The Very Eye of Night

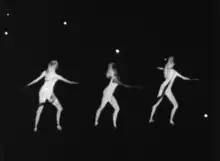
Stills from "The Very Eye of Night"

The Very Eye of Night is 1955 American experimental silent short film written and directed by Maya Deren. Made in collaboration with Metropolitan Opera Ballet School, the film was shot in black-and-white in the 16 mm format, and is projected as photographed in the negative.